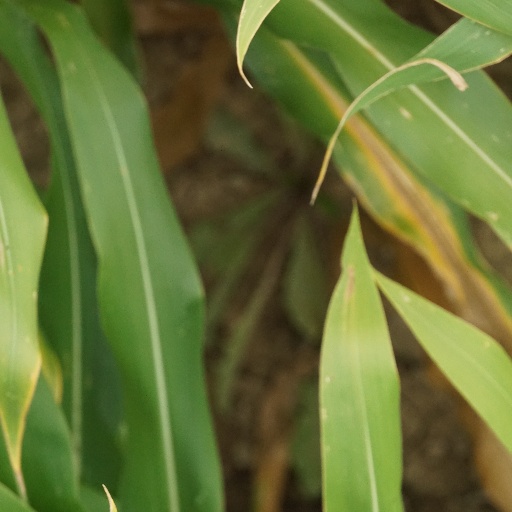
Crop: maize; corn